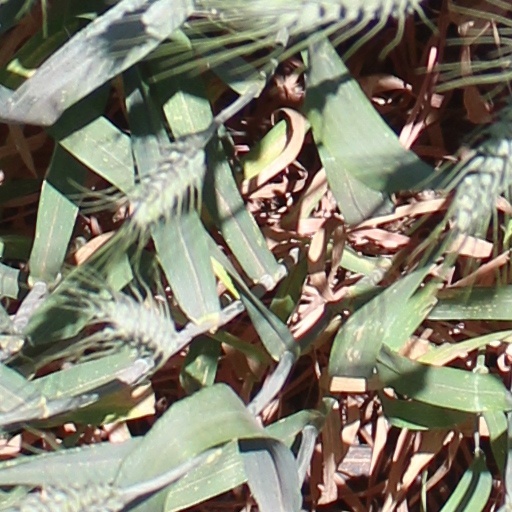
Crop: wheat